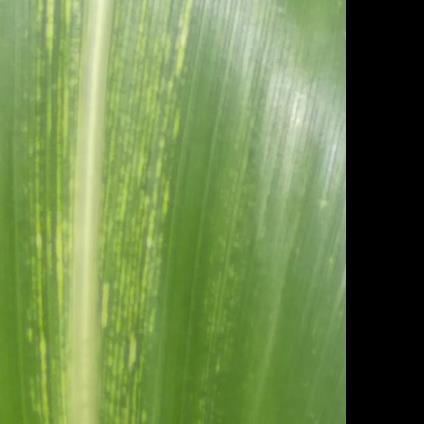
Crop: Maize
Condition: stripe-d